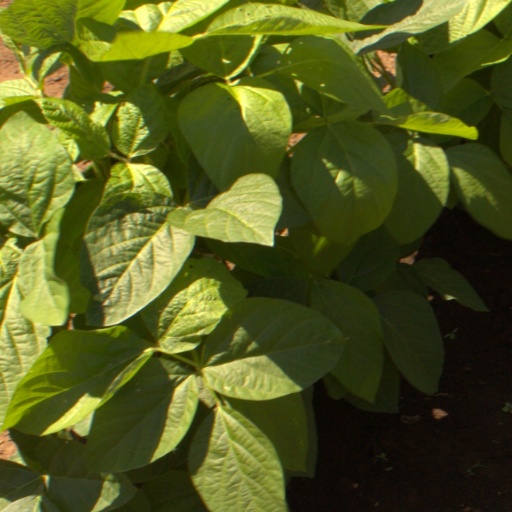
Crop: soybean